Love Letter (TV series)

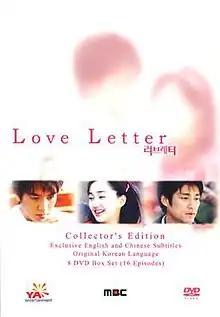
"Love Letter" DVD cover

Love Letter is a 2003 South Korean television series starring Jo Hyun-jae, Soo Ae and Ji Jin-hee. It aired on MBC from February 10 to April 1, 2003, on Mondays and Tuesdays at 21:55 for 16 episodes.